Commonwealth-Parkville School

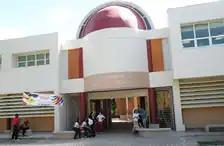
Commonwealth-Parkville School (CPS)

Commonwealth–Parkville School (CPS), founded in 1952, and incorporated in Puerto Rico, is a private, college preparatory day school. It is a non-sectarian, not-for-profit, co-educational institution governed by a board of trustees. CPS provides an integrated PPK–12 curriculum in English with a strong program in Spanish. It is located on two campuses: Parkville Campus in Guaynabo, PR (grades PPK-6), and Commonwealth Campus in Hato Rey, San Juan, PR (grades 7–12).